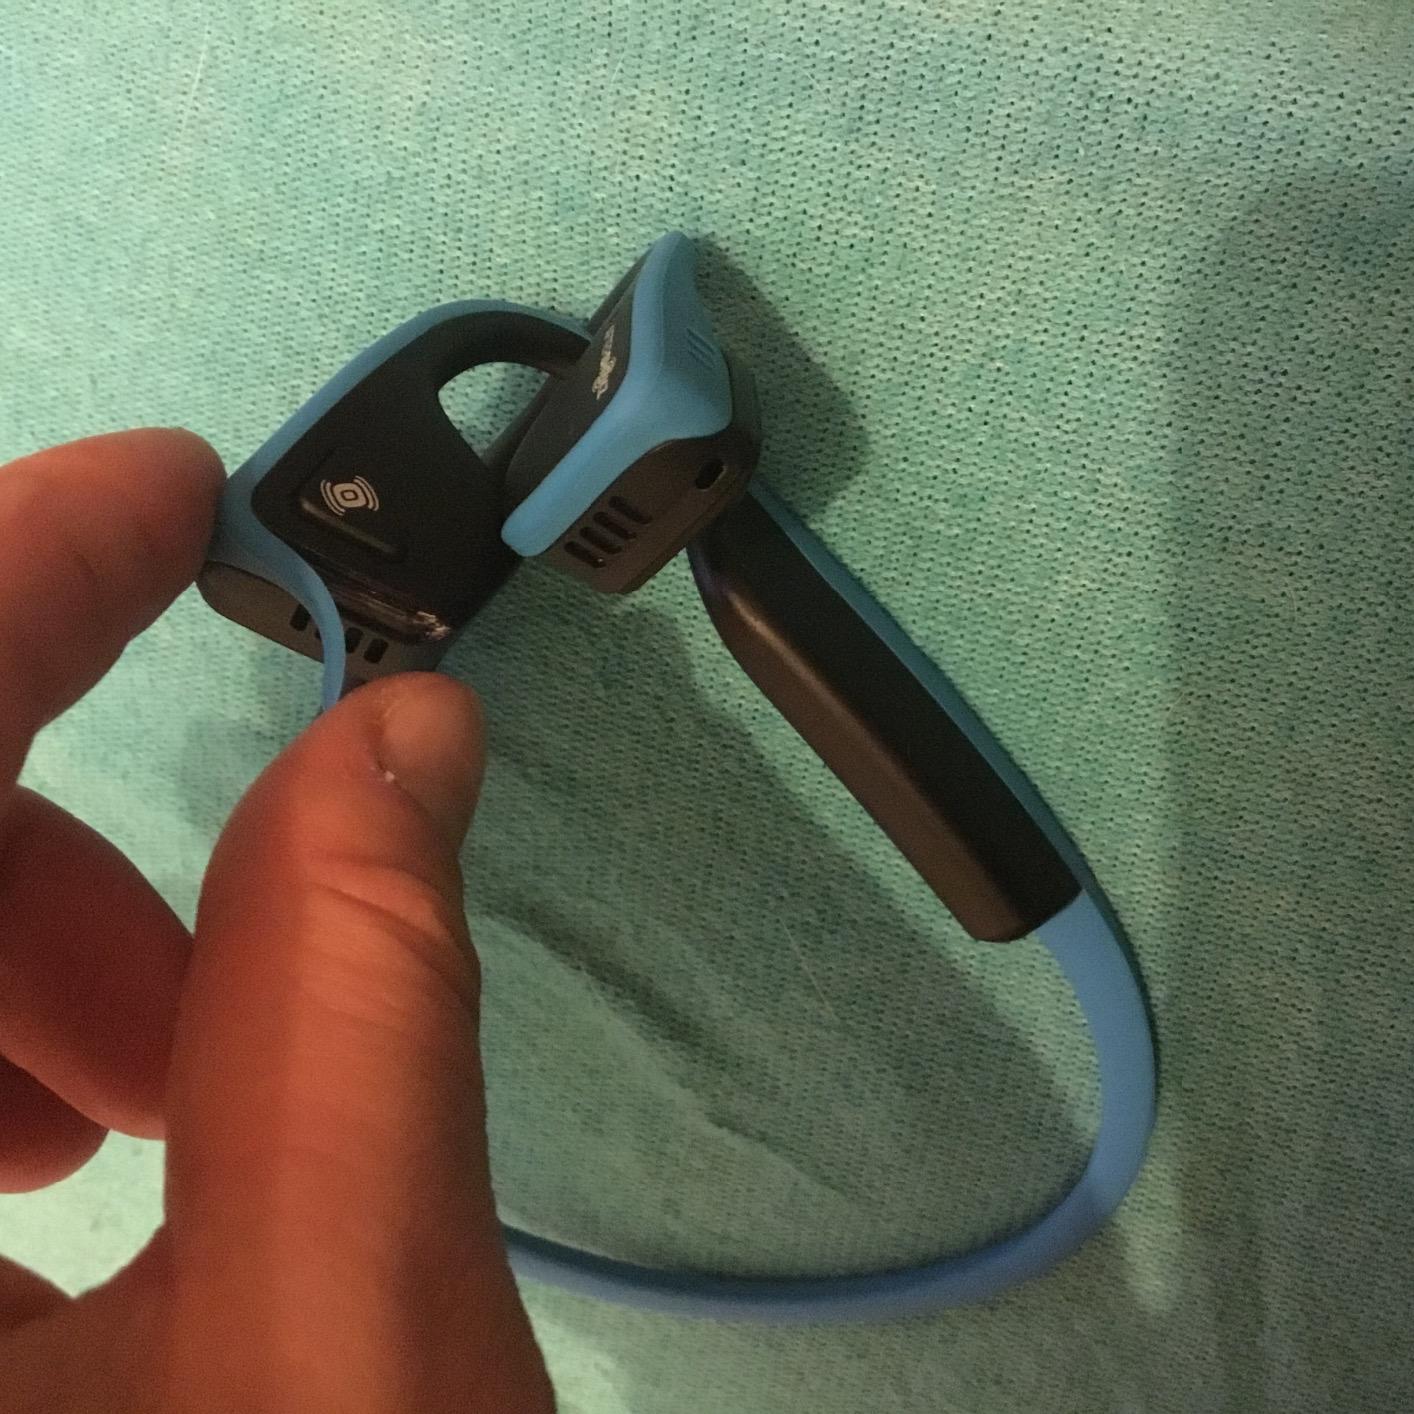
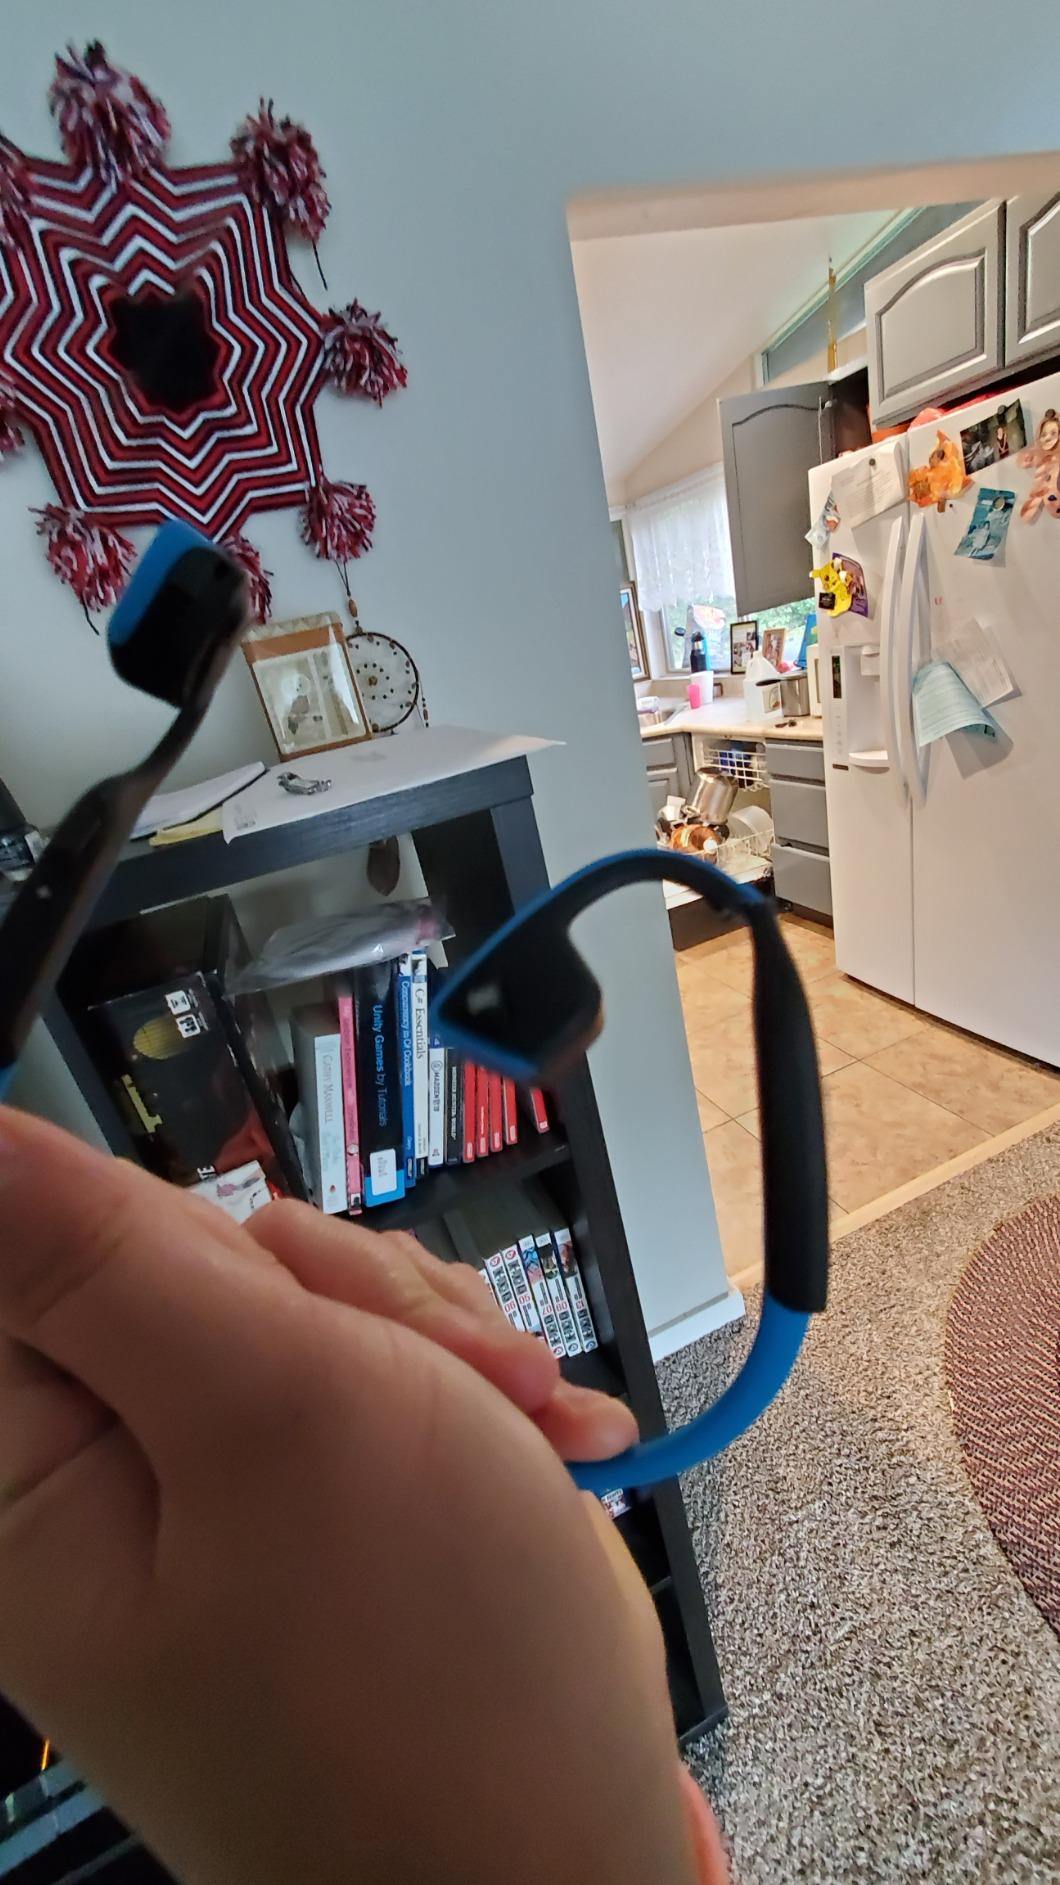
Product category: headphones
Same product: yes